Whirlow Hall Farm

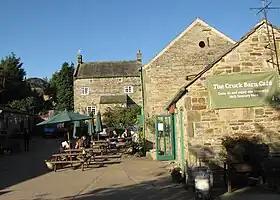
The lower yard featuring Whirlow Hall Cottage and the two cruck barns to the right.

By the end of the 18th century the hall was in a state of poor repair, the east wing was pulled down in 1795 and the rest was demolished later, although local legend says it was struck by lightning and burnt down. In 1843 the present house was built on the site of the old hall, it is less grand than the original, being an attractive Jacobean inspired stone farmhouse. The Furness family were the first tenants in the new house, finally giving up the lease in 1937 and bringing to an end over 200 years of occupancy of Whirlow Hall along with their ancestors the Dungworths. Walter Clarke lived at the hall for a few years up to 1943.